University of Central Asia

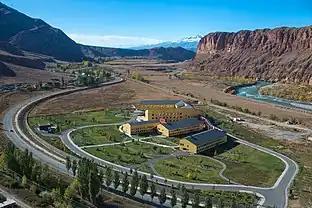

UCA's undergraduate programs are located at its residential campuses in Naryn, Kyrgyzstan and Khorog, Tajikistan. The Tekeli campus in Kazakhstan is currently in the planning phase. The campuses are of equal size and stature with modern classrooms, libraries, laboratories, secure, modular dormitories and athletic facilities open to the public, including football pitches and tennis courts.